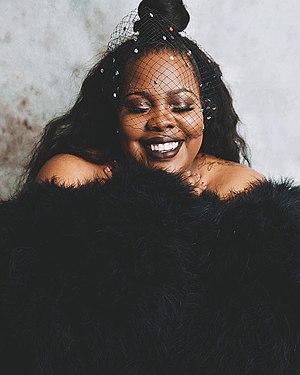
Amber Patrice Riley est une chanteuse et actrice américaine née le 15 février 1986 à Los Angeles.